Carl Aller

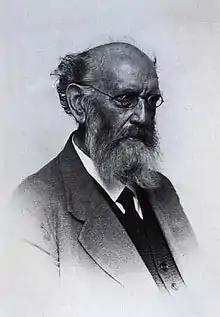
Carl Aller

Carl Julius Aller (25 November 1845 – 23 August 1926) was a Danish publisher of the late 19th and early 20th century and founder of Aller Media, the largest publisher of weekly magazines in the Nordic countries and still controlled by the Aller family.